Wendy M. Masiello

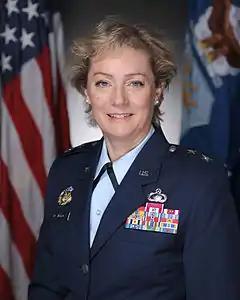
Masiello on occasion of her promotion to major general (two stars)

Masiello commanded the 95th Air Base Wing, and from July 2005 through January 2006, she deployed to Iraq as principal assistant for contracting forces in Iraq/Afghanistan. Her responsibilities included contracting and acquisition support to forces in both countries, security transition support in Afghanistan, and humanitarian relief following the Pakistani earthquake. Prior to her current assignment, she was program executive officer for combat and mission support.